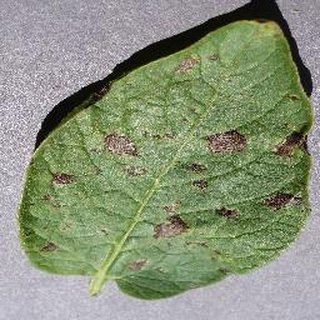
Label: potato_early_blight